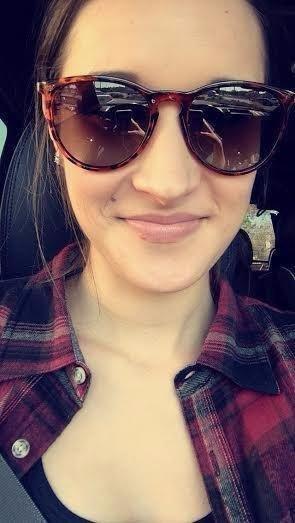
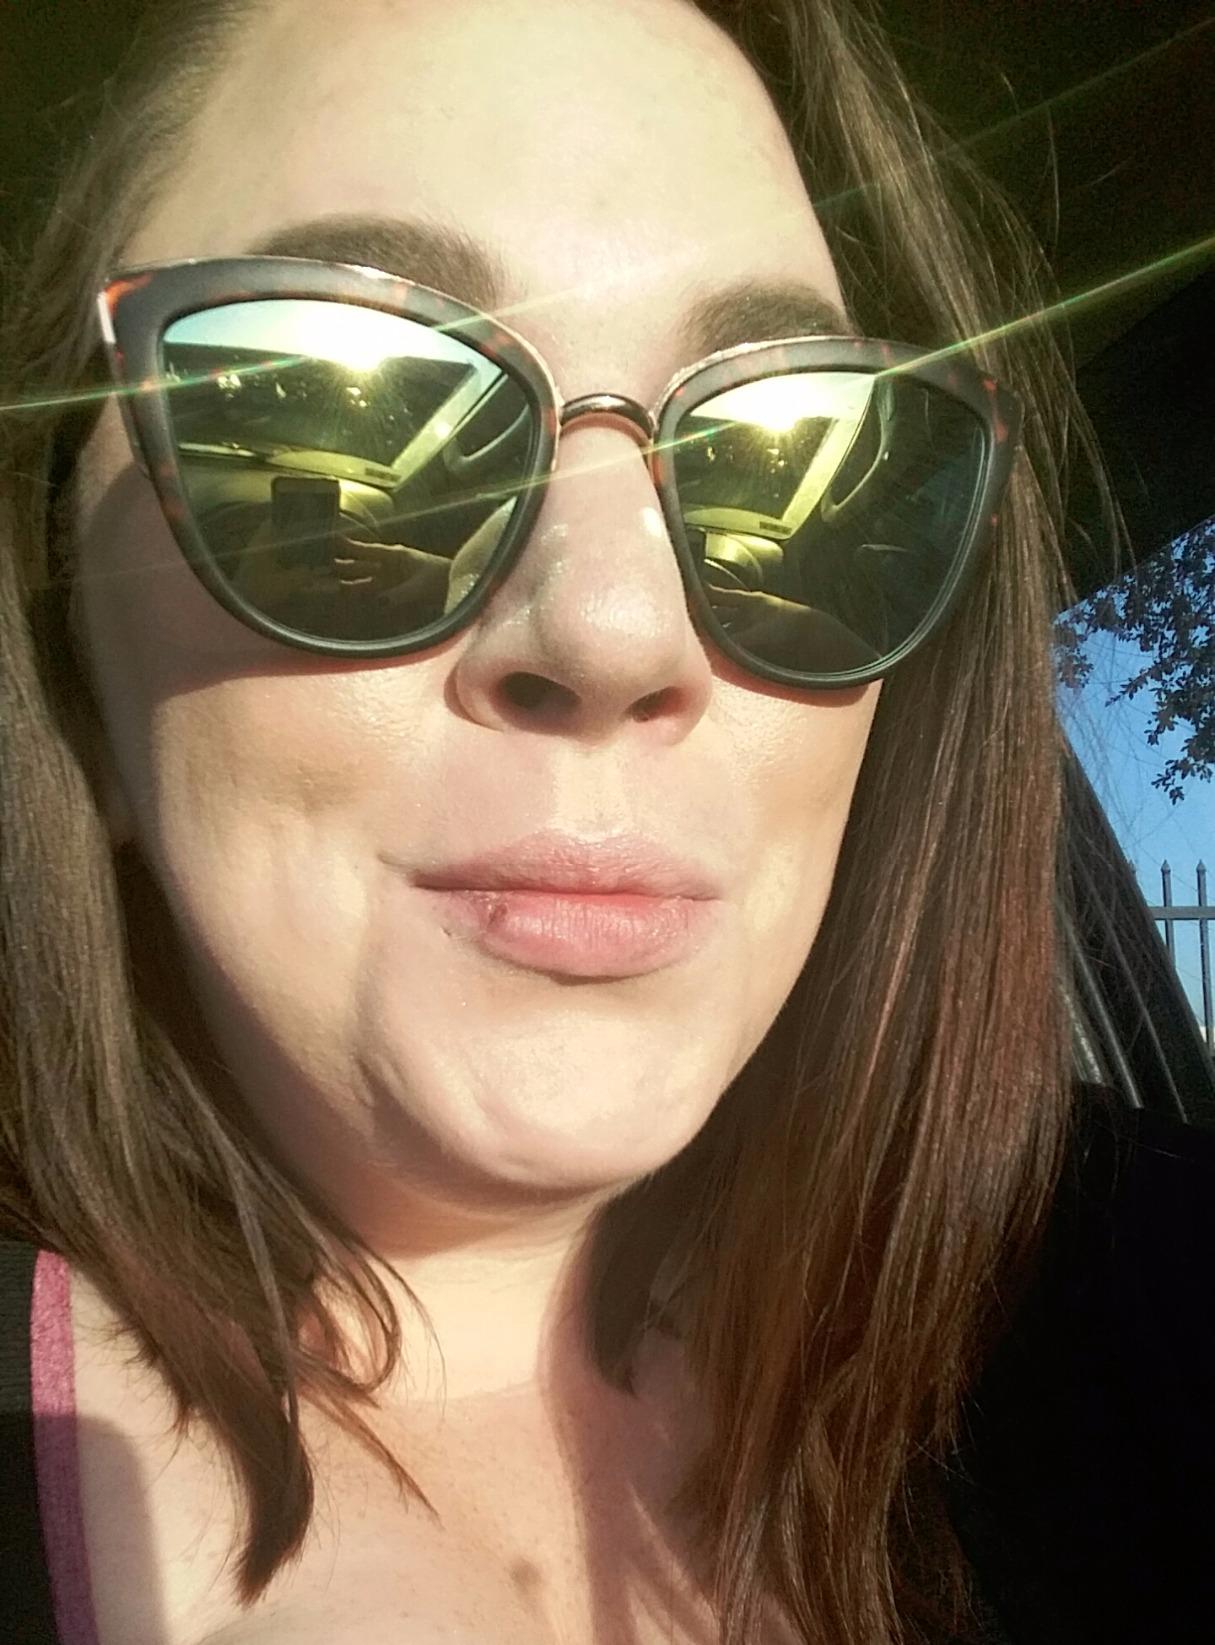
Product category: accessories_sunglasses
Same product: no